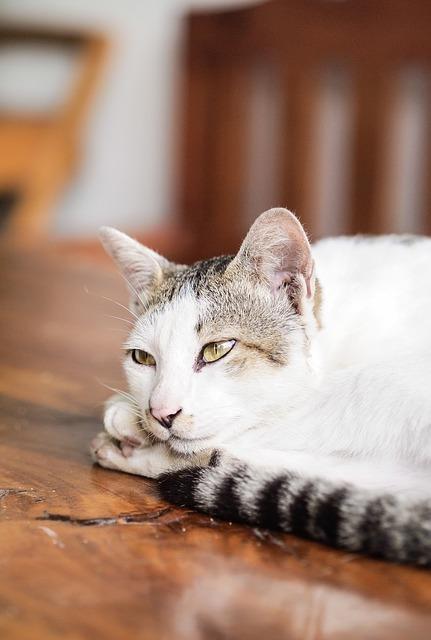
cat